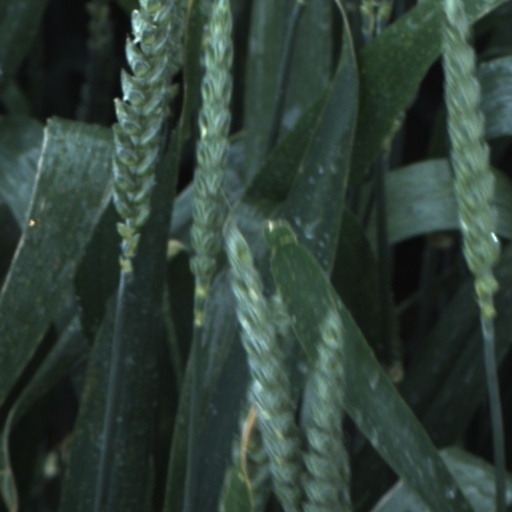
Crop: wheat